Culture of Nigeria

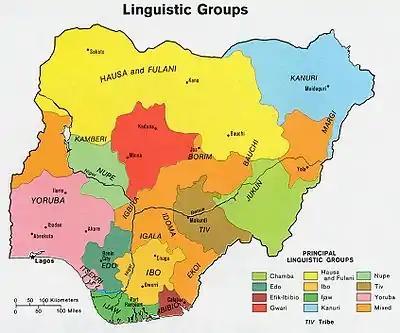
Language distribution around 1979.

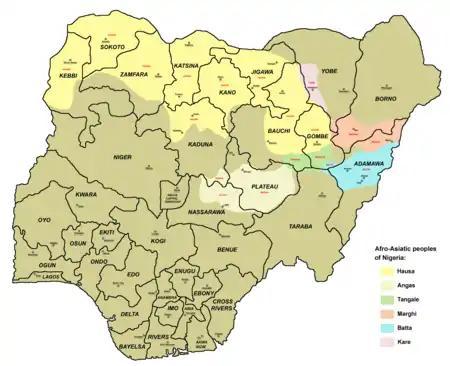
Hausa (in yellow) and other Chadic languages.

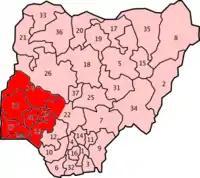
Area of Yorubas.

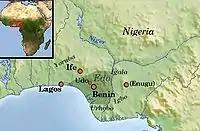
Binis in the South.

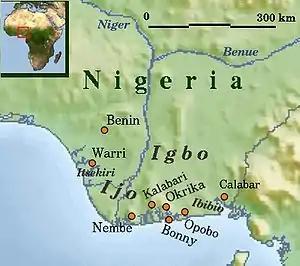
Ijaw (Ijo).

The Binis, also called the Edo people, are a people of the South South region of modern Nigeria; they are said to be around 3.8 million as of the 21st century. They are ruled by monarchs, and are famous for their Benin Bronzes. In the pre-colonial period, they controlled a powerful empire. They are an ethnic group that is primarily found in Edo State, and spread across the Delta, Ondo, and Rivers states of Nigeria in smaller concentrations. The language they speak is called the Edo language. The Bini people are closely related to several other ethnic groups, that usually speak Edo languages, for example the Esan, however it is important to address the fact that the name "Benin" (and "Bini") is a Portuguese corruption, which came from the word "Ubinu", which came into use during the reign of Oba Ewuare the Great, C. 1440. The word "Ubinu" was used to depict and portray the royal administrative centre or capital proper of the kingdom, Edo. The word "Ubinu" was later corrupted to Bini by a number of mixed ethnicities staying together at the centre, and it was then further corrupted to Benin around the year 1485 at the time when the Portuguese people started making trade relations with Oba Ewuare.